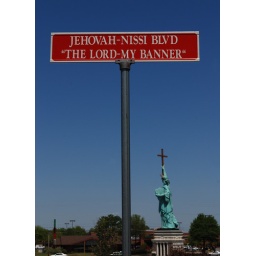
Above is the road sign for the main drive to the church with the &amp;quot;Statue of Theocracy&amp;quot; in the background.